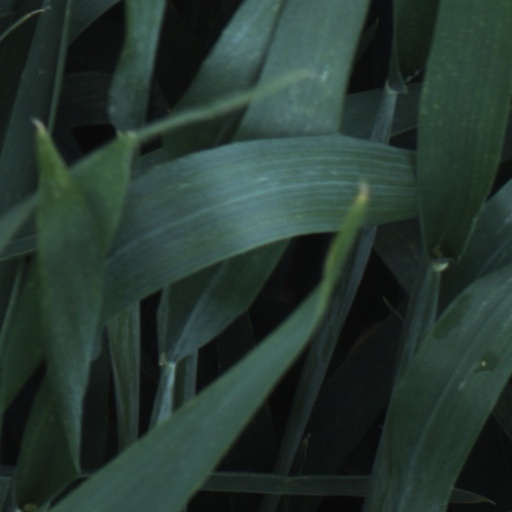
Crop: wheat